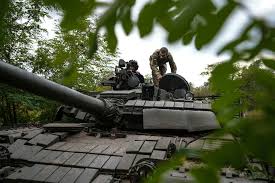
Label: T-80